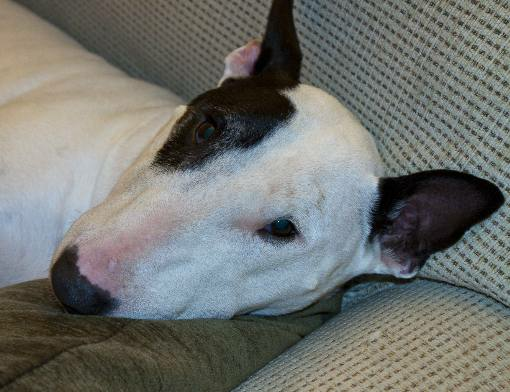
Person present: No